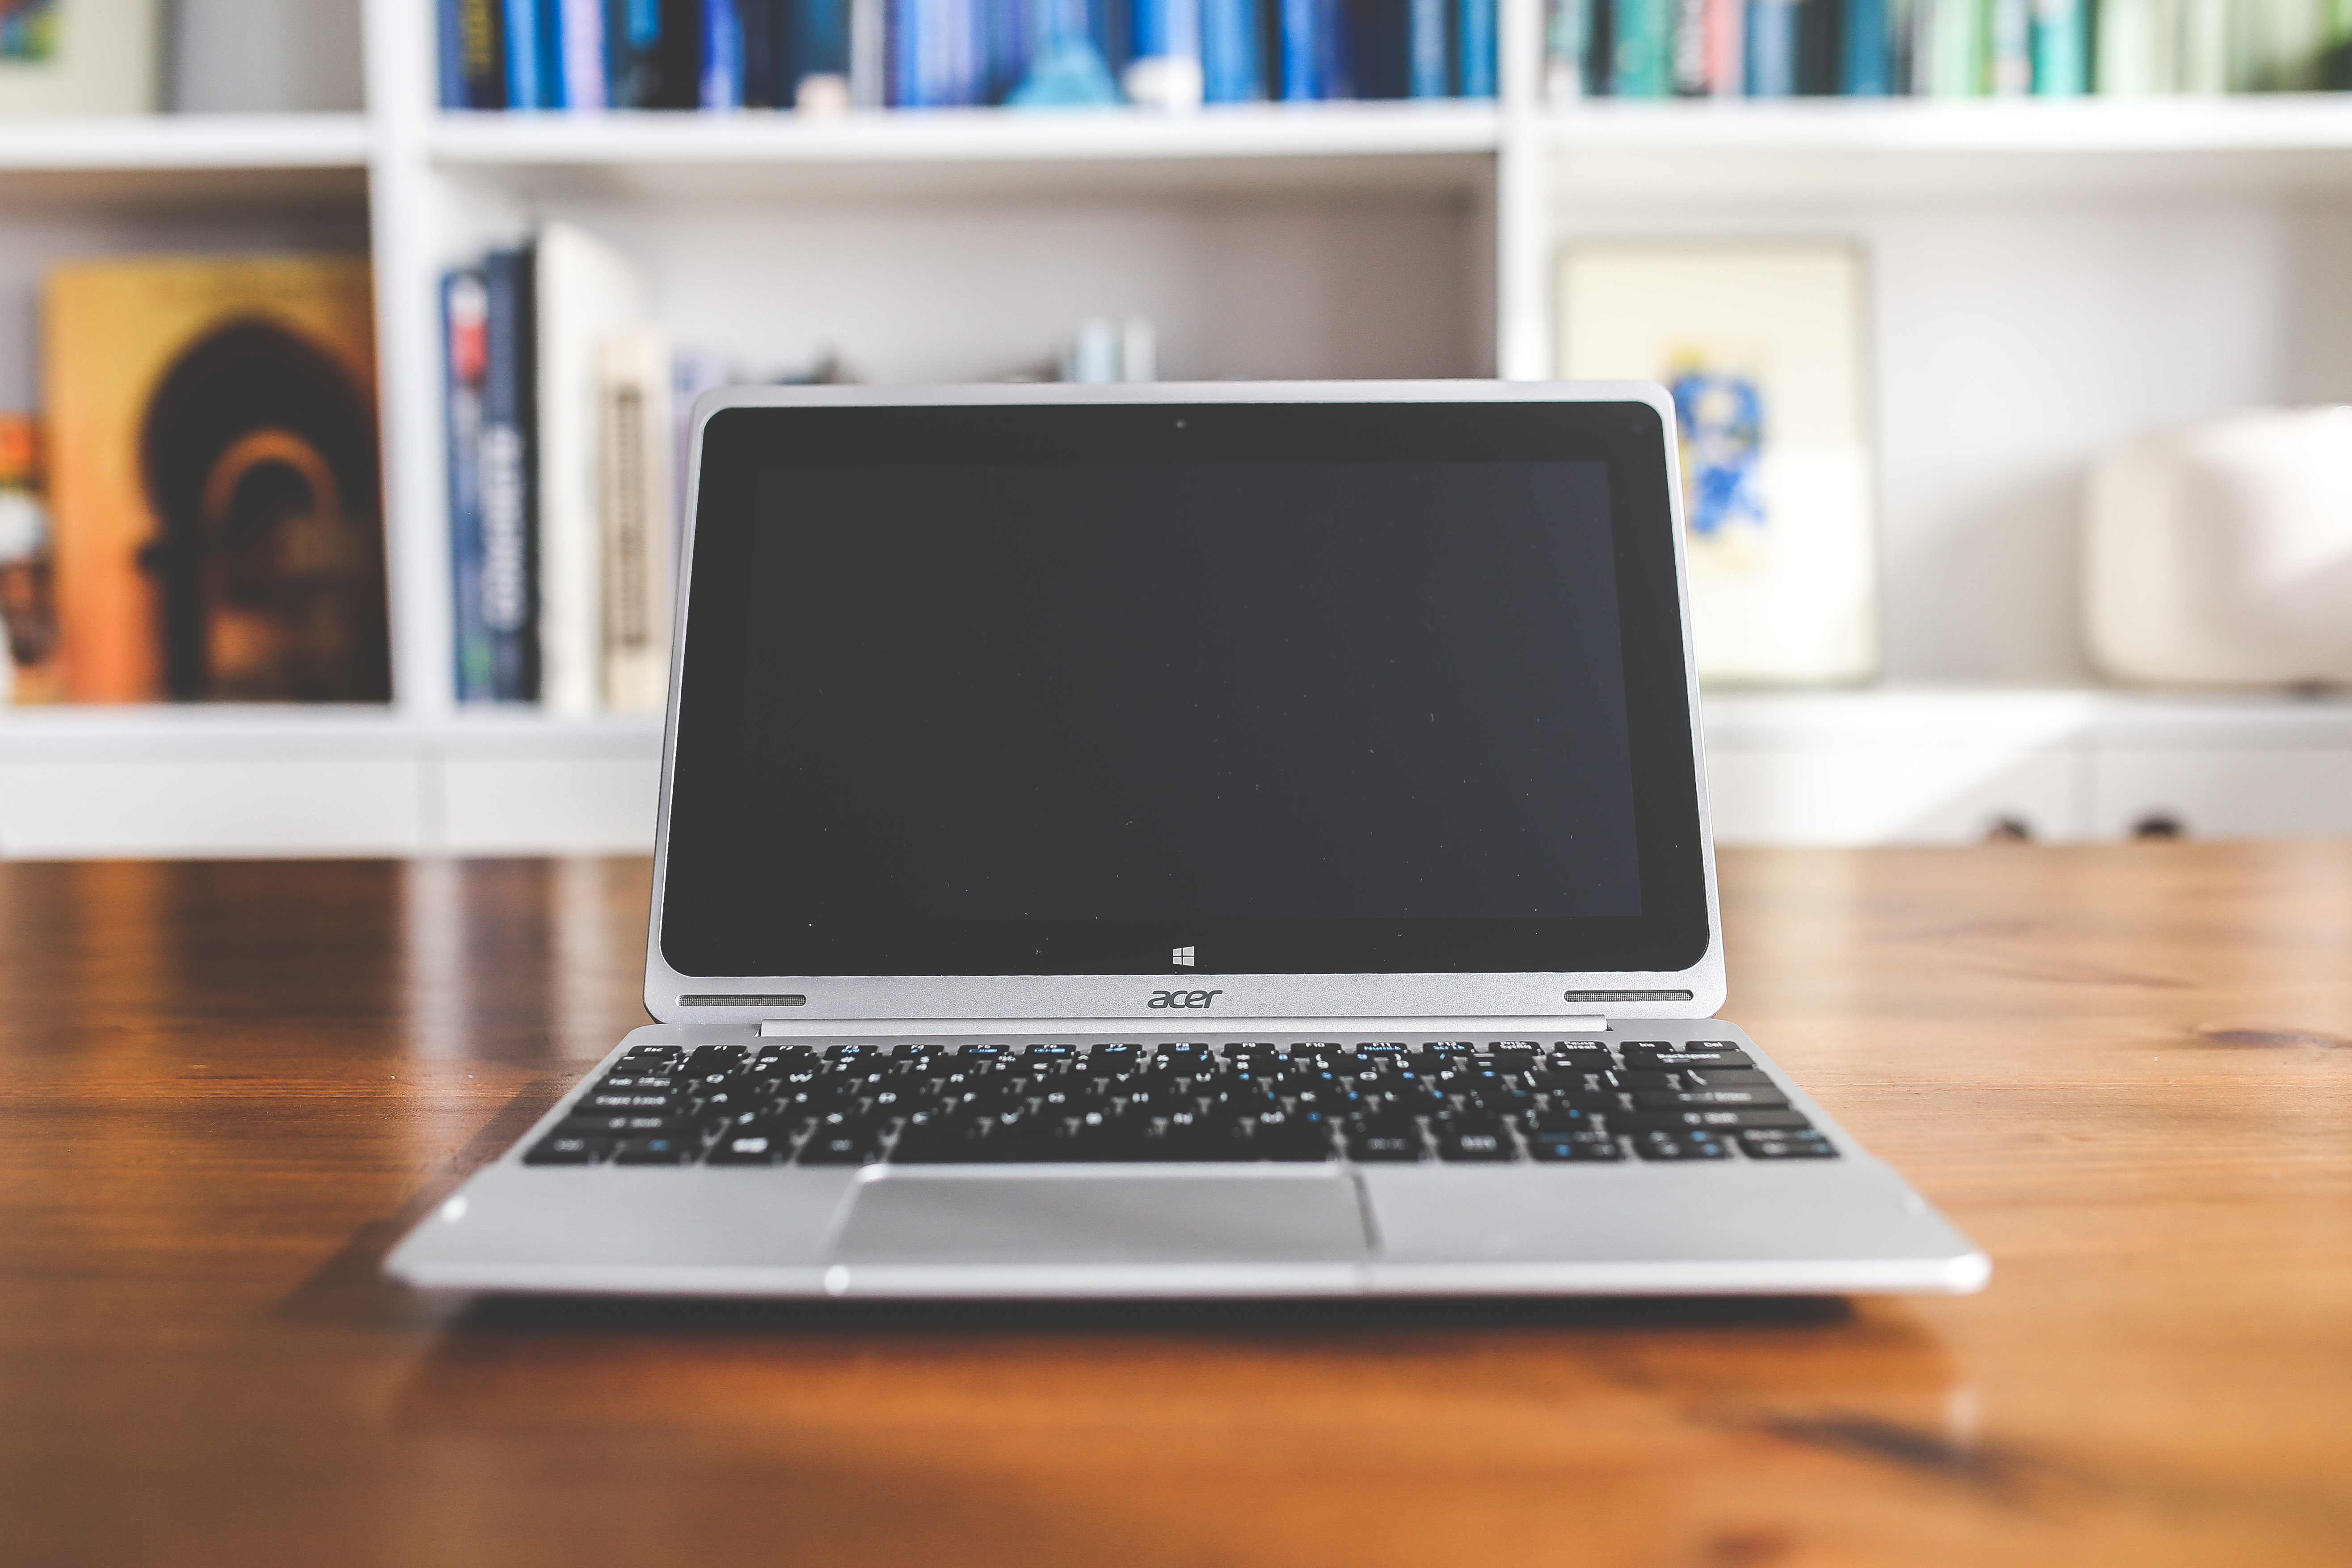
laptop, desk, notebook, screen, keyboard, technology, multimedia, acer, desktop computer, netbook, personal computer, electronic device, computer hardware, computer program